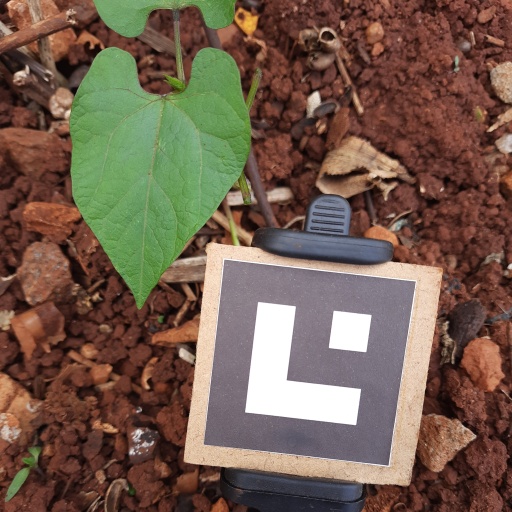
Observations: wavy surface, no eating holes, under shade